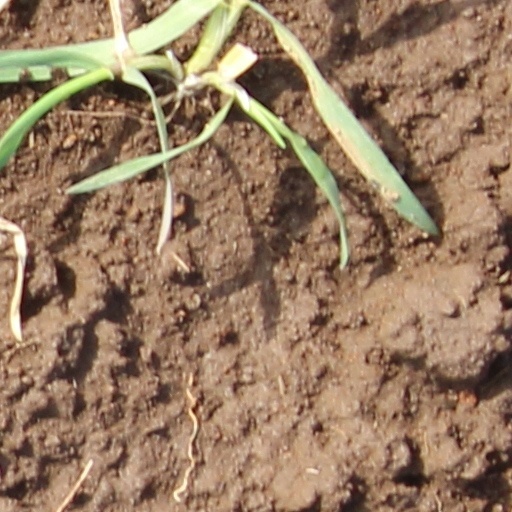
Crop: wheat